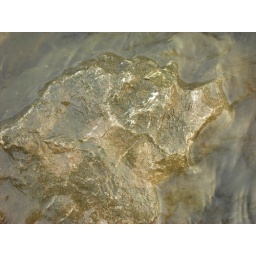
Big stone in the Taff that looks a bit like a dog